Rüştü Sakarya

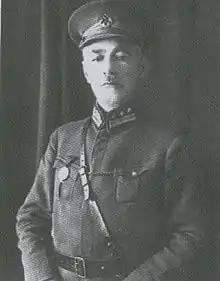

Rüştü Sakarya (1877 in Constantinople (Istanbul) – December 2, 1951) was an officer of the Ottoman Army and a general of the Turkish Army. He fought in the Gallipoli campaign of World War I. He earned his surname "Sakarya" due to his bravery during the Battle of the Sakarya in the Turkish War of Independence.